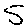
Label: 5